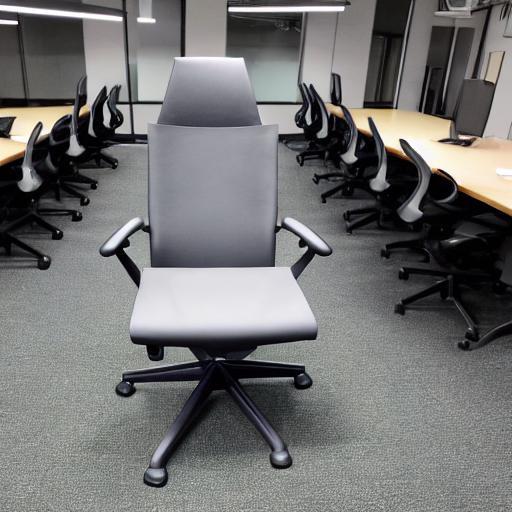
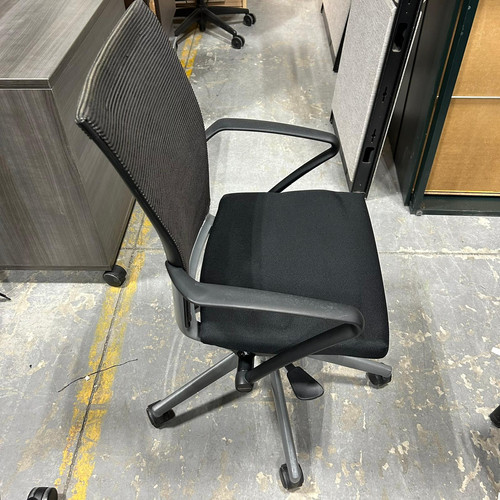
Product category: items_chair
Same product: no